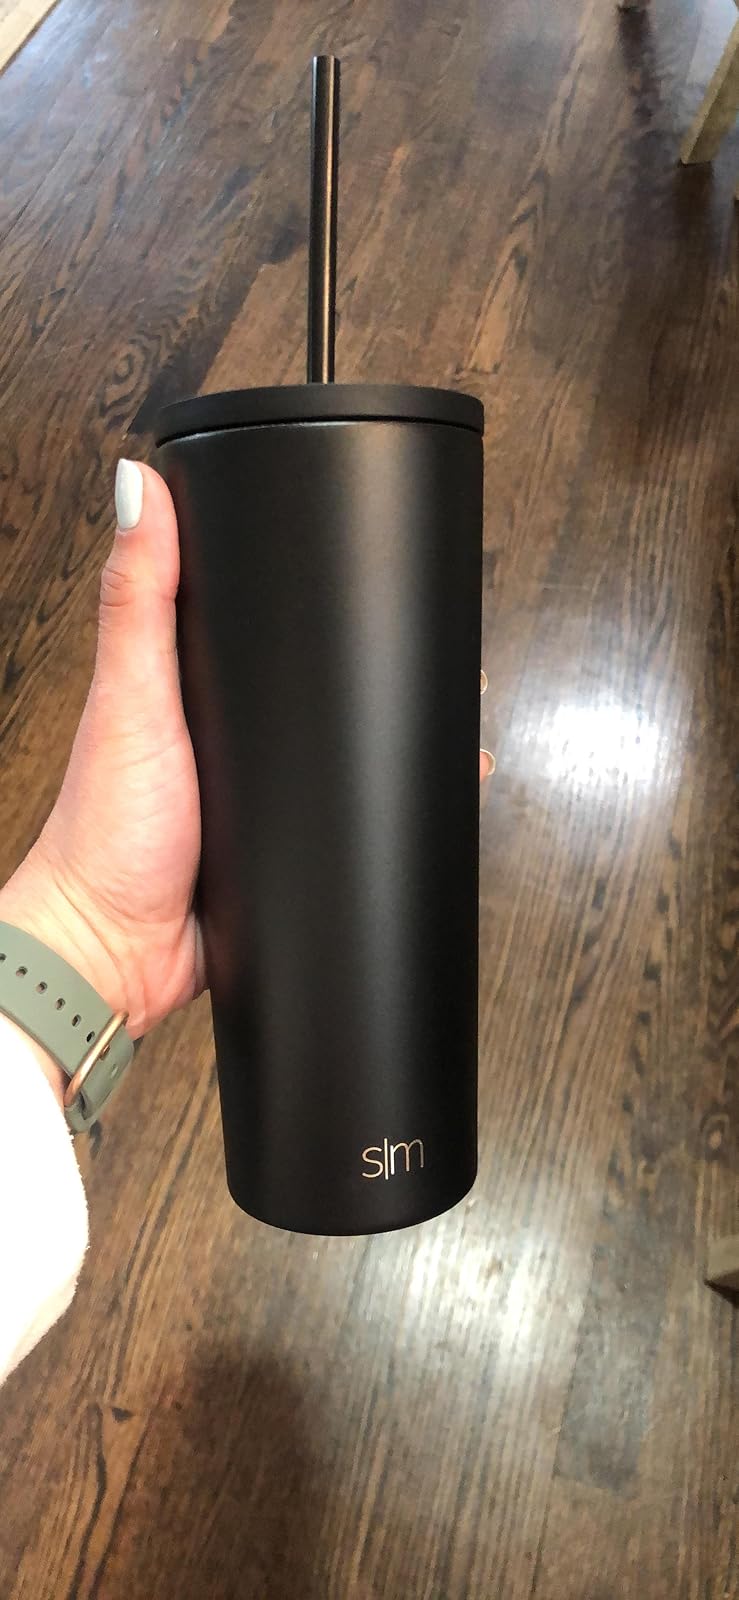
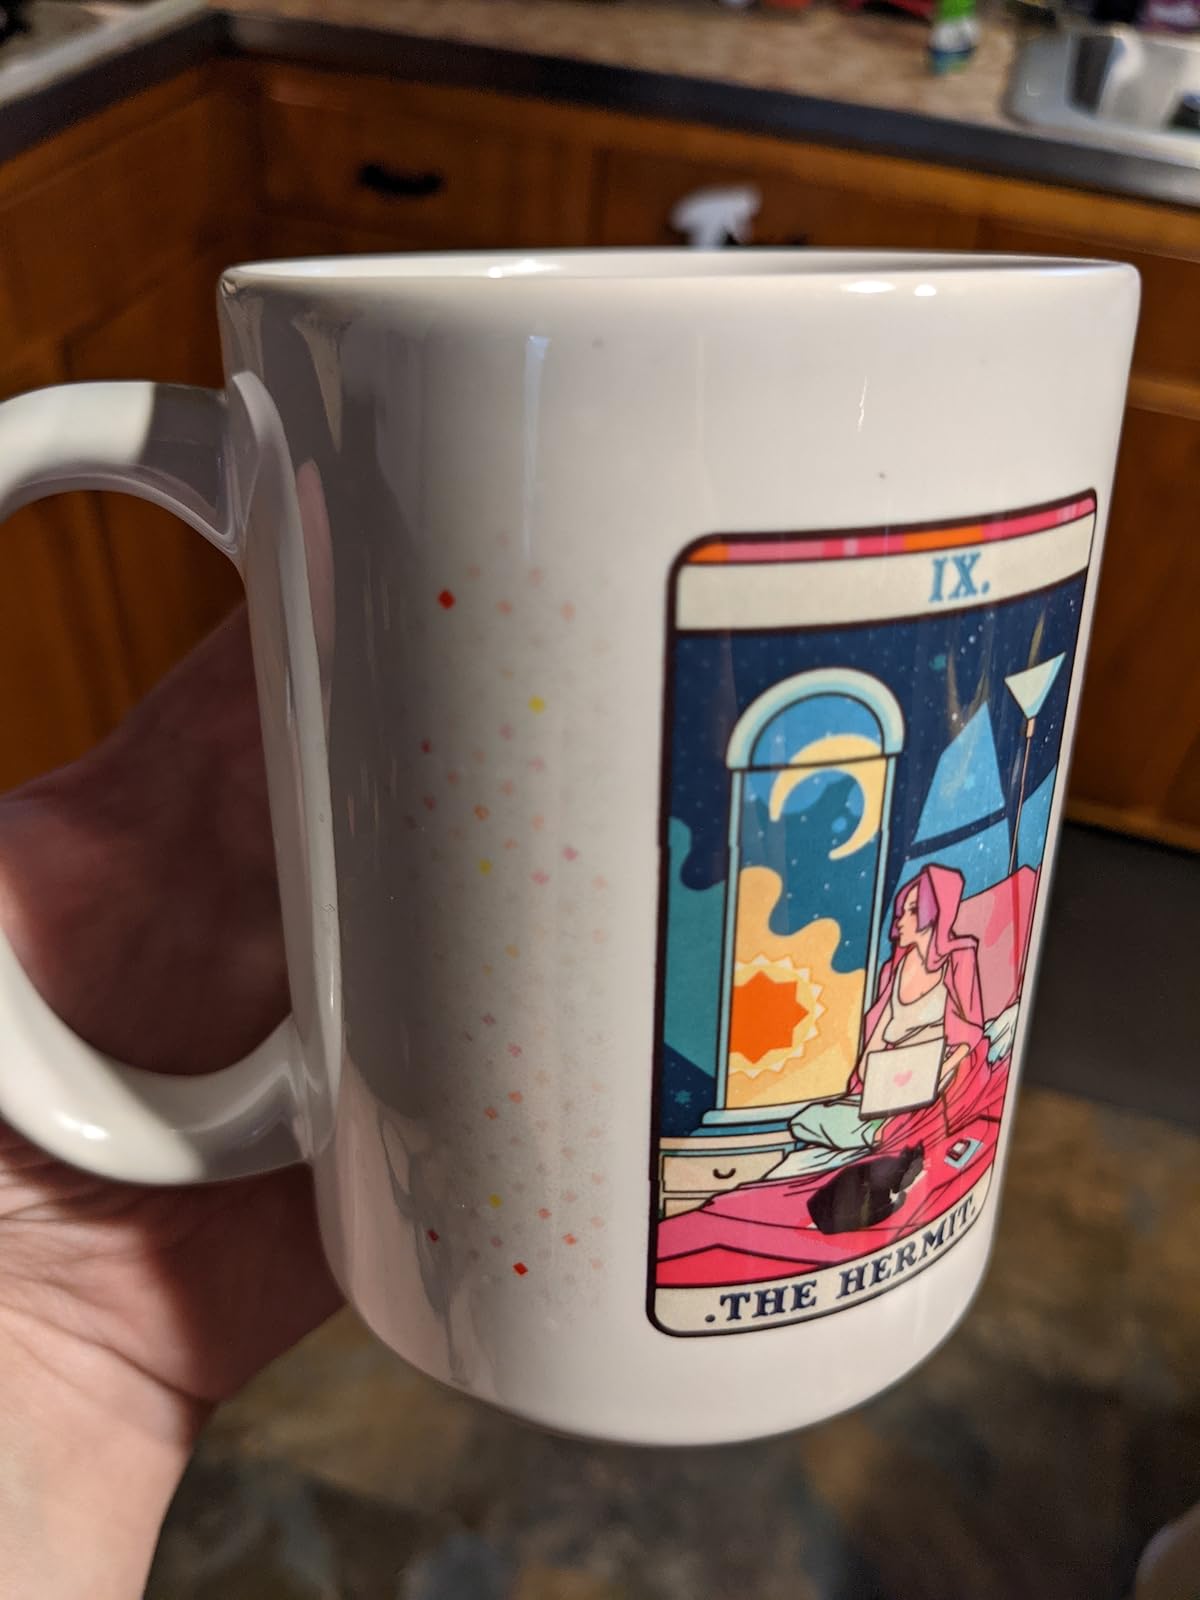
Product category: items_mug
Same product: no